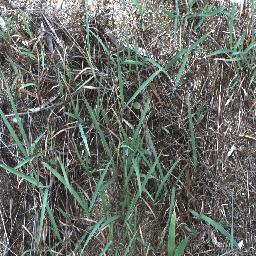
Label: negative